Ena Kadic

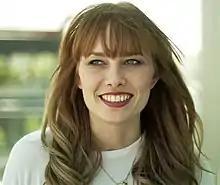
Kadic in 2014

Ena Kadić (6 October 1989 – 19 October 2015) was a Bosnian-Austrian model and beauty pageant titleholder who was the winner of the Miss Austria 2013.